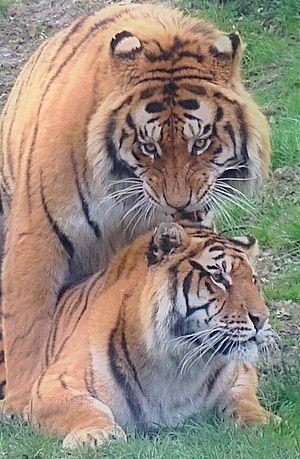
Le cycle de vie du tigre décrit le processus permettant à cette espèce de se perpétuer. Il inclut la reproduction puis l’éducation des jeunes, jusqu’à la mort.